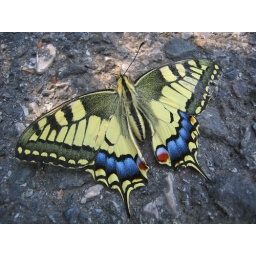
A Beautiful butterfly that I've seen near my house